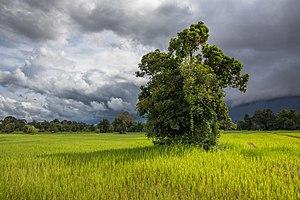
Arbre feuillu dans les rizières vertes de Don Det (Laos), sous un ciel lourd nuageux en août 2017 pendant la mousson.
Si Phan Don est un archipel fluvial de la province de Champasak, au sud du Laos.